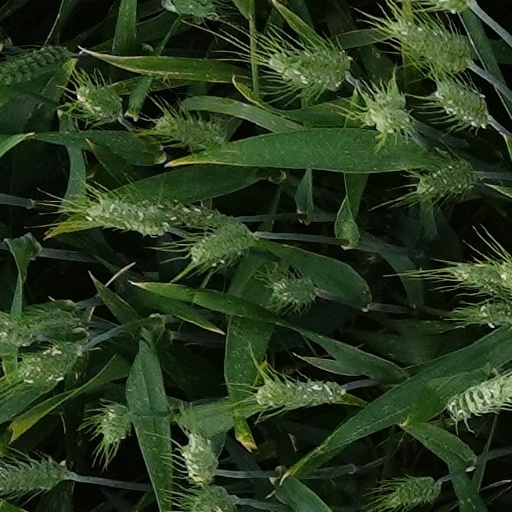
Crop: wheat